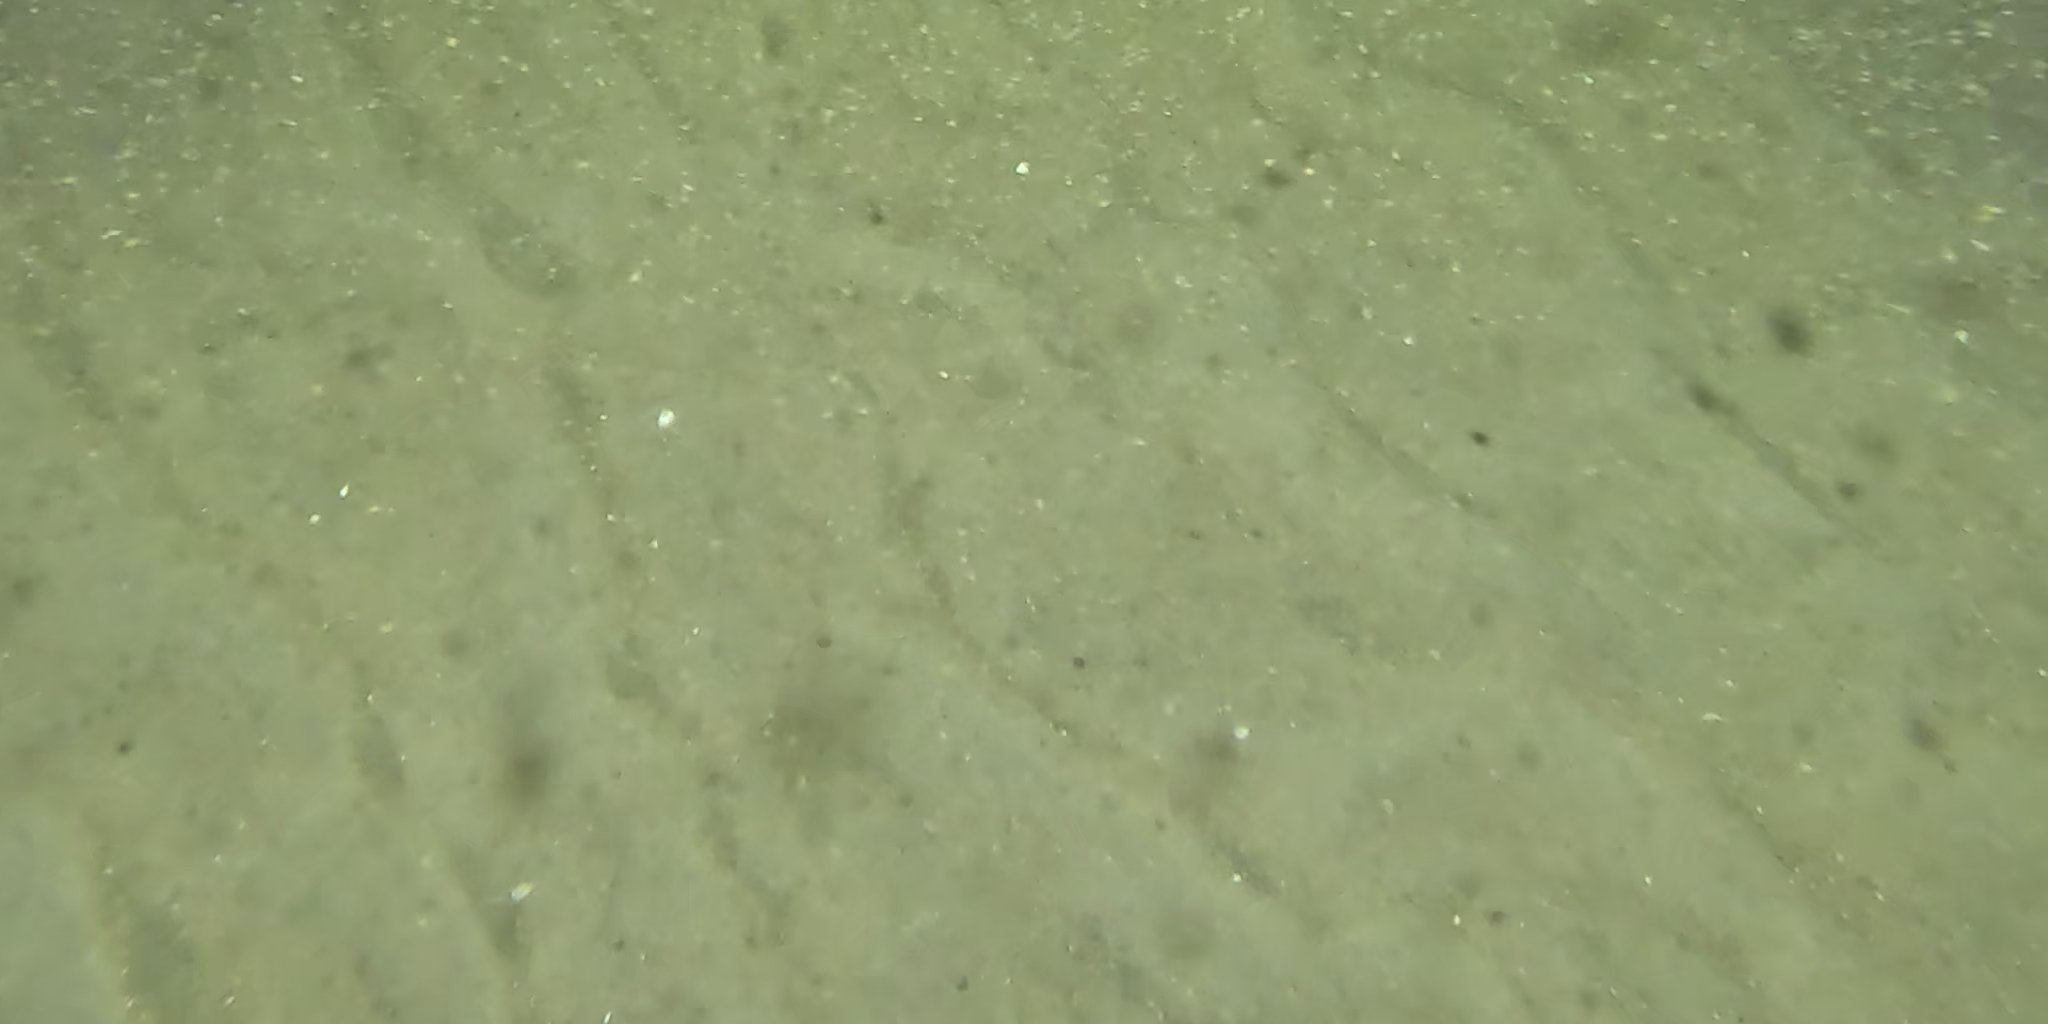
Seabed habitat: sand